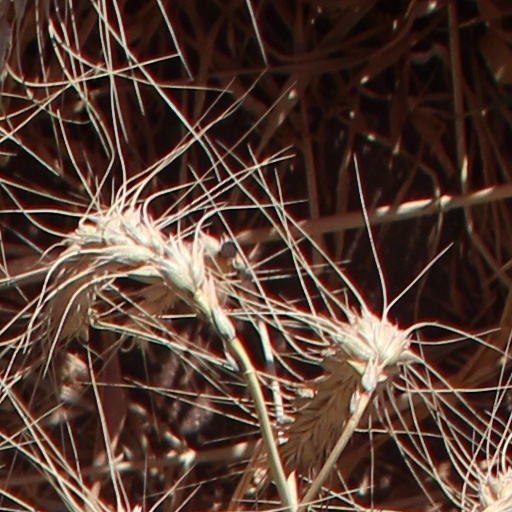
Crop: wheat